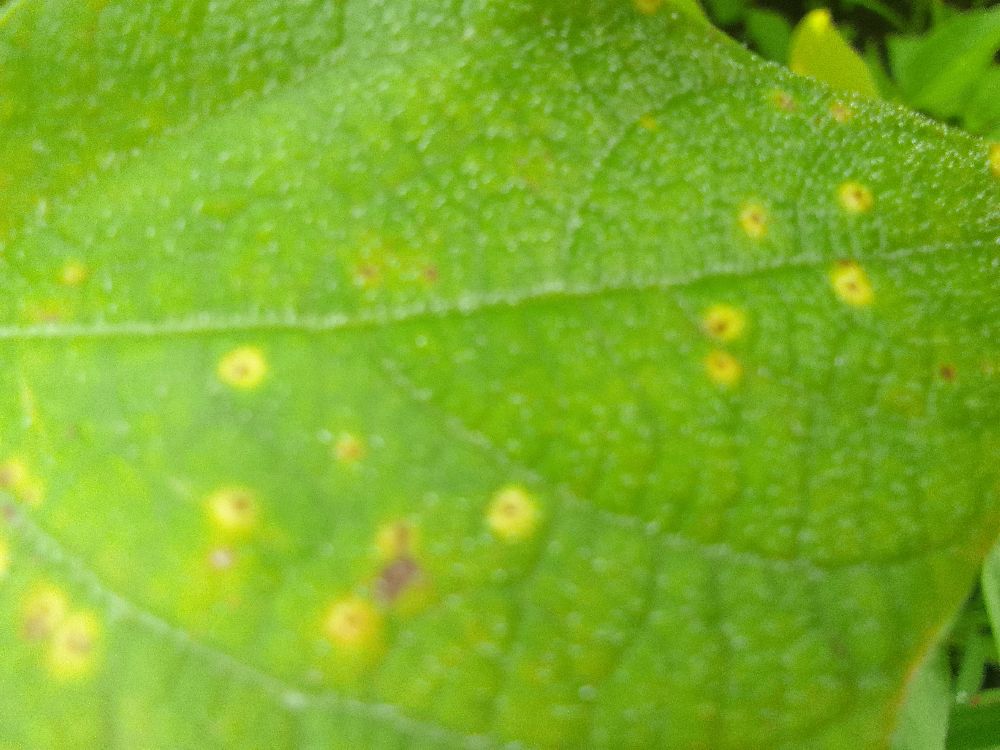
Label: rust